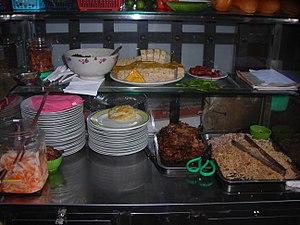
Étagẻre avec lardons, bì chả, oeuf, etc ...
Le cơm tấm, ou cơm tấm sườn bì chả, est un plat vietnamien préparé à partir de grains de riz brisés. Tấm désigne les grains de riz brisés tandis que cơm désigne le riz cuit. Ce plat est aussi connu sous le nom de cơm tấm Sài Gòn, variante servie notamment au sud du Viêt Nam, à Hô-Chi-Minh-Ville. Il est parfois désigné sous le nom « riz aux trésors » dans les restaurants vietnamiens en France.